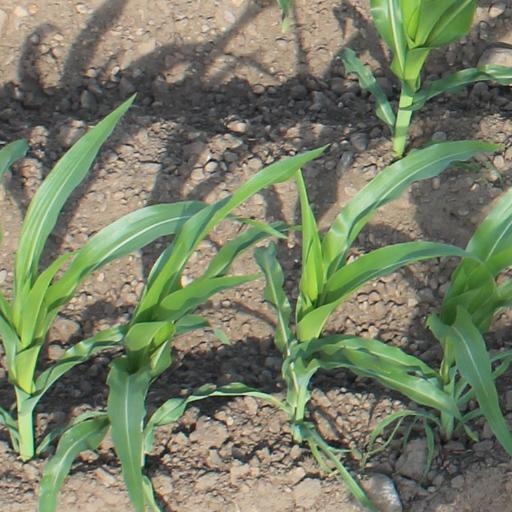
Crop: maize; corn